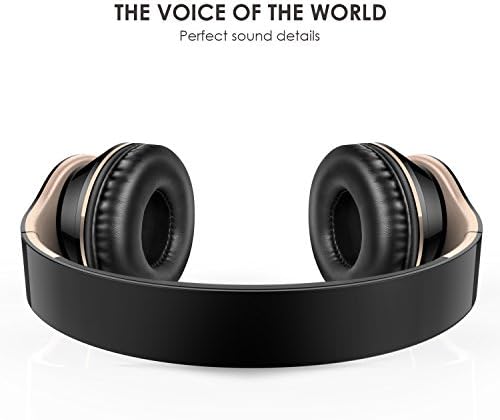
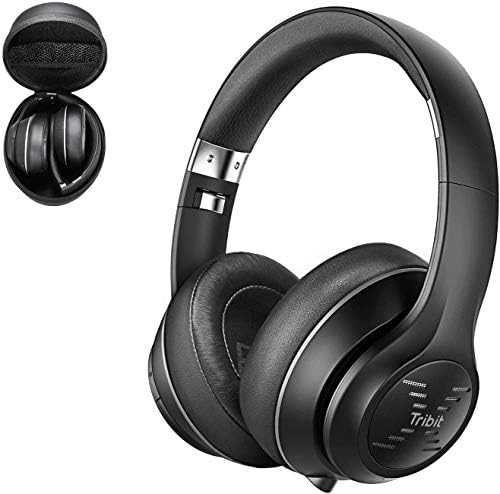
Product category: headphones
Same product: no